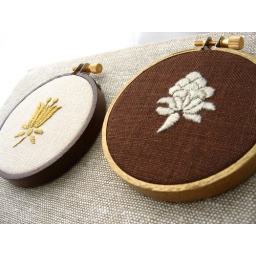
Earthly Delights wall art in hoop frames